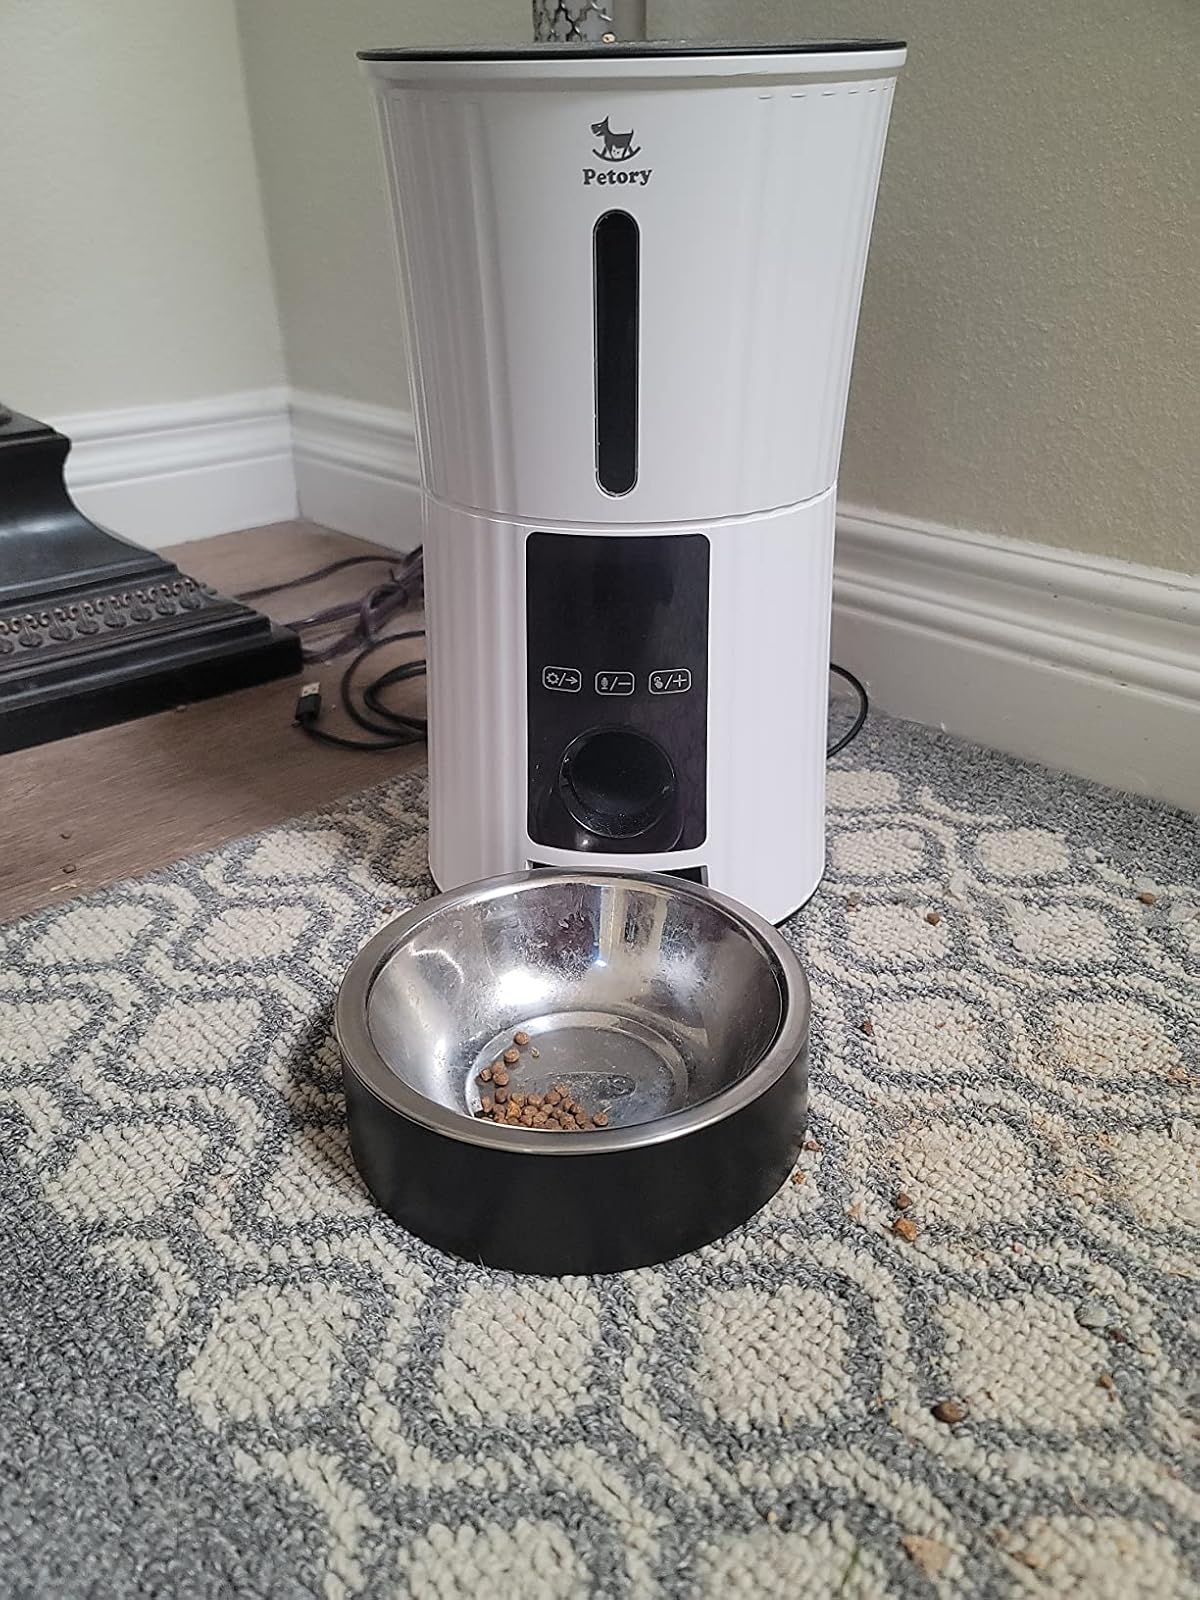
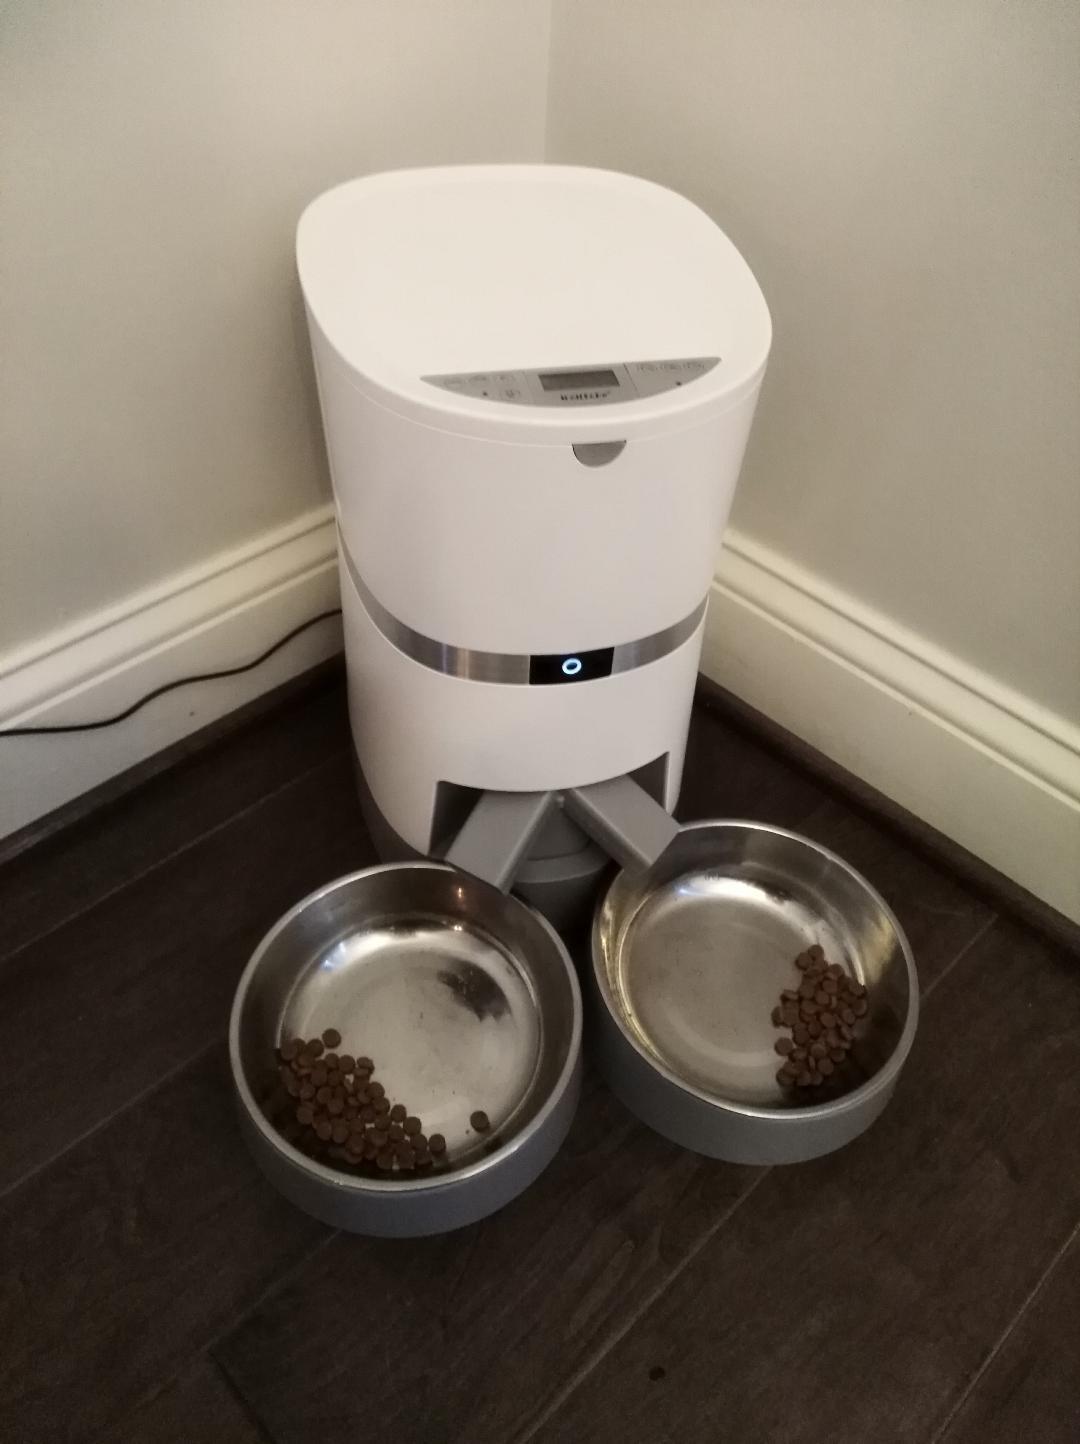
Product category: items_feeder
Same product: no